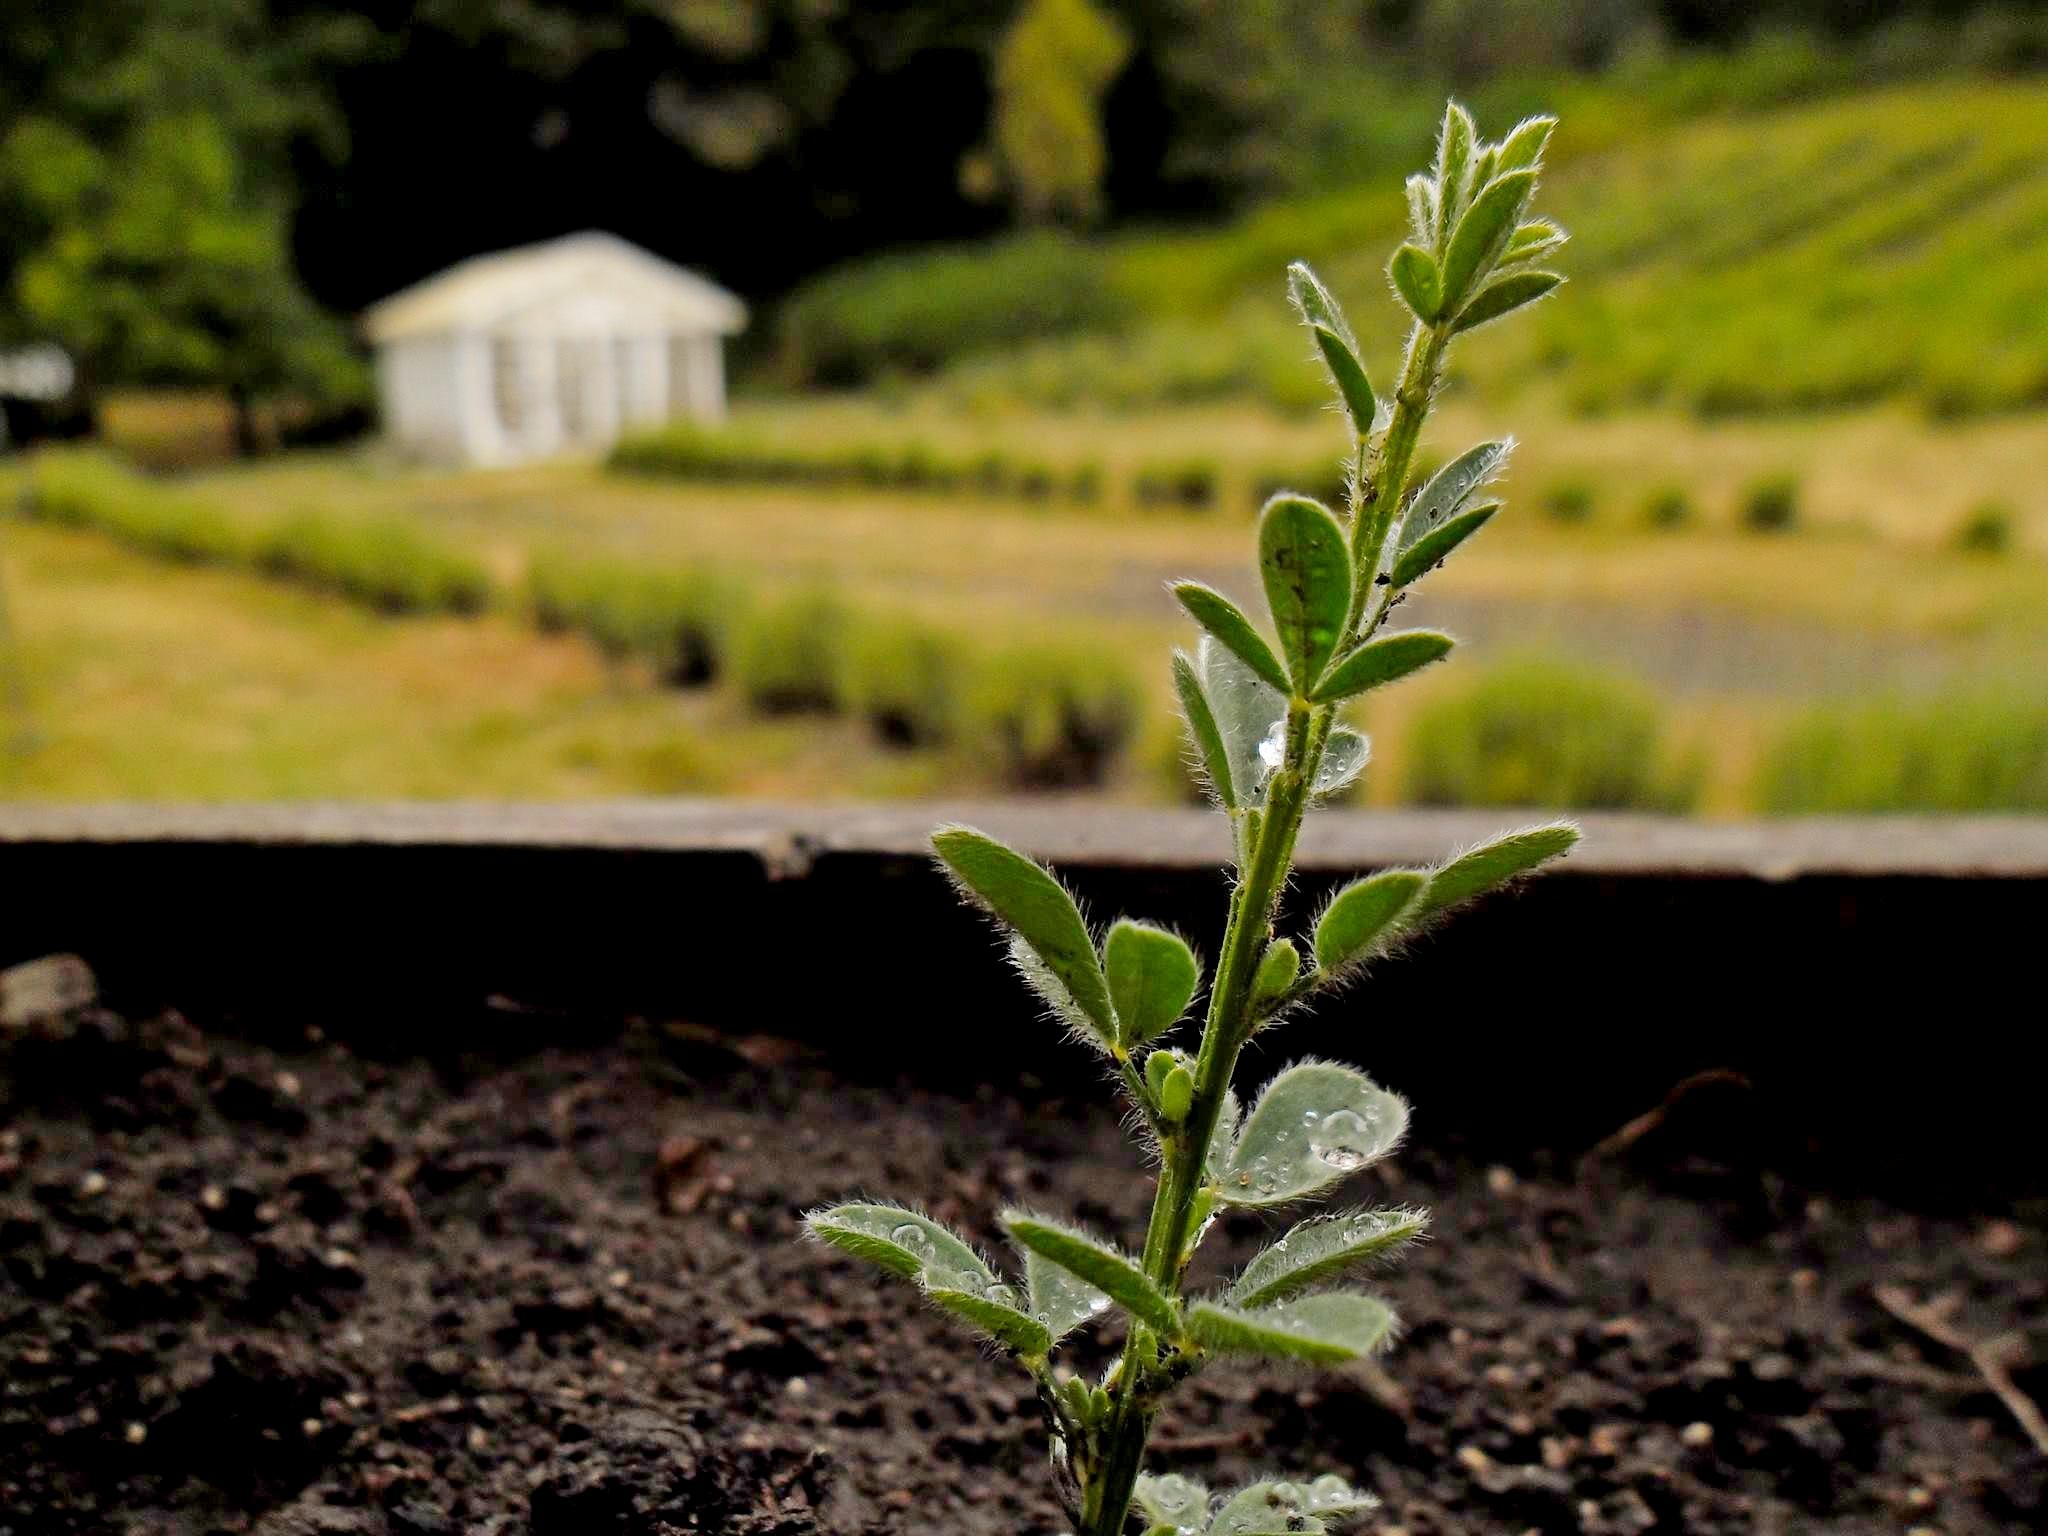
tree, plant, field, leaf, flower, green, produce, crop, soil, botany, agriculture, garden, flora, dew drop, wildflower, shrub, flowering plant, grown up, annual plant, land plant